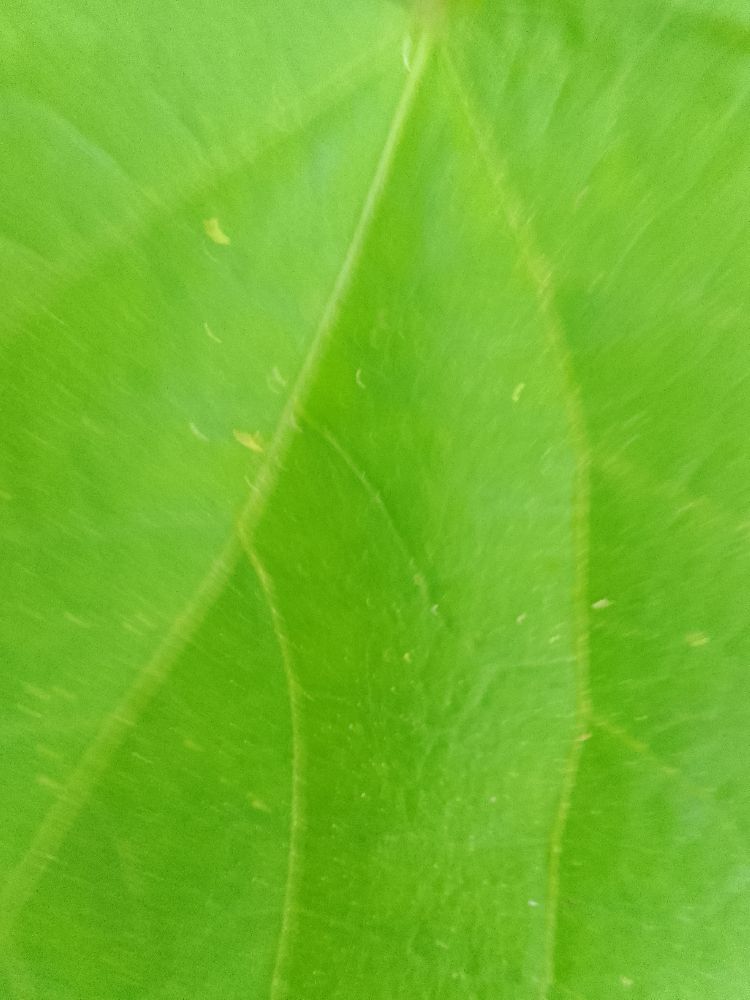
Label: healthy